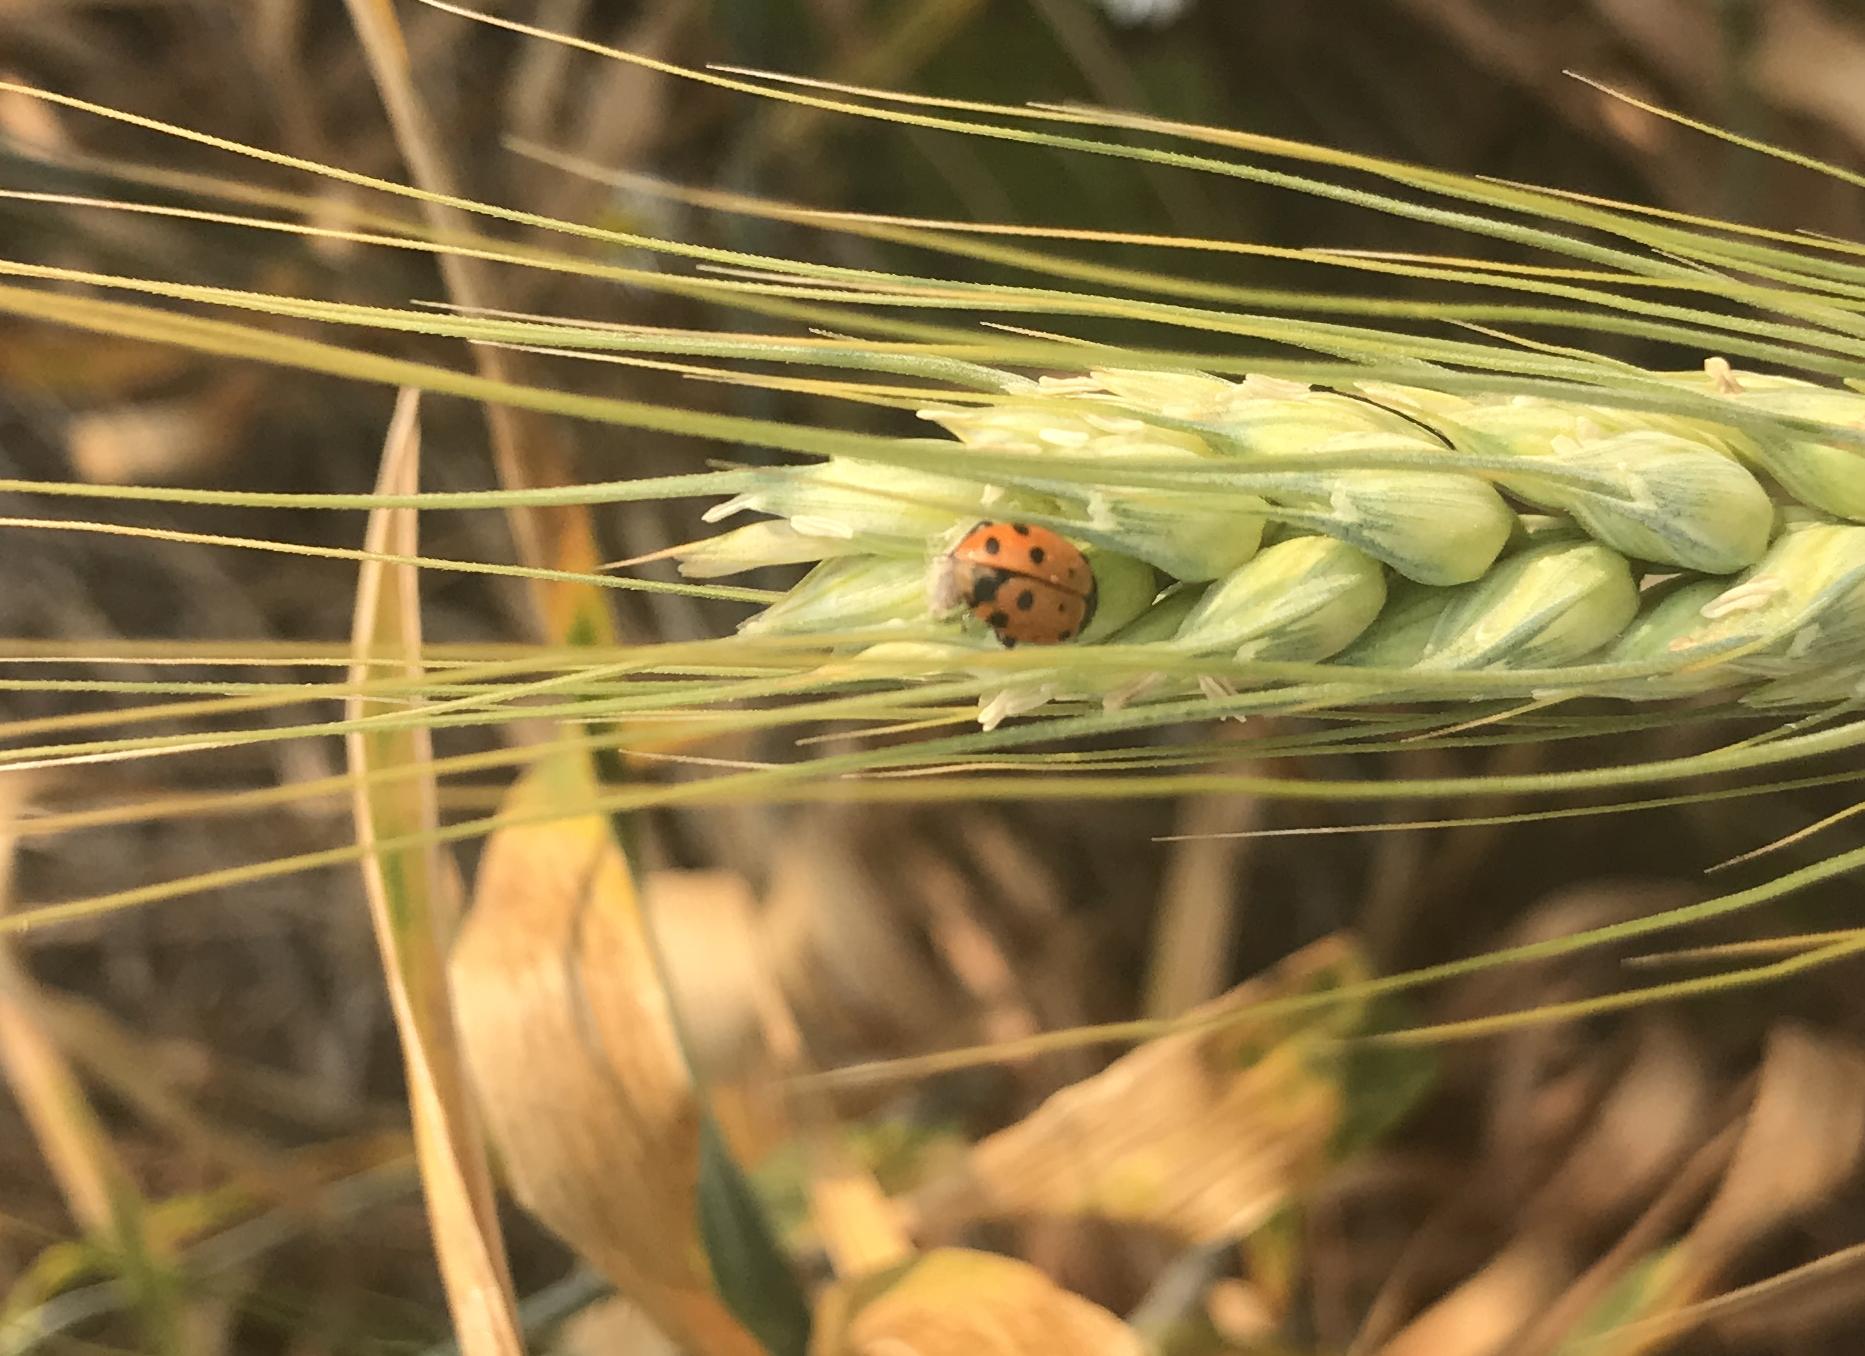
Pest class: predators